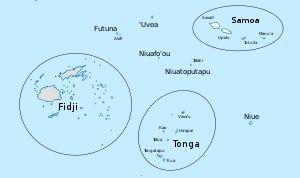
Le niuafoʻou est une langue polynésienne parlée sur l'île de Niuafoʻou, l'île la plus au nord de l'archipel des Tonga dans le Pacifique. Elle est très proche du tongien et du wallisien. Elle est en danger de disparition, de plus en plus supplantée par le tongien. C'est une langue VSO.
Le Proto-polynésien est la proto-langue hypothétique à partir de laquelle toutes les langues polynésiennes modernes descendent. Cette langue a été reconstruite à l'aide de la linguistique comparée.
Le futunien est une langue de la famille des langues polynésiennes, plus précisément du sous-groupe du polynésien proprement dit, branche occidentale. Il est parlé par 4 500 personnes à Futuna, en 2008, et environ 5 000 en Nouvelle-Calédonie d'après un recensement de 1996. C'est une langue ergative de type VSO. Le futunien est proche du samoan ainsi que du wallisien.
Deux langues polynésiennes vernaculaires, le wallisien et le futunien, sont parlées respectivement à Wallis et à Futuna ; la langue officielle de Wallis-et-Futuna est le français, parlé par 82,7 % de la population.
L'histoire de Wallis-et-Futuna fait partie intégrante de celle de l'Océanie. Peuplées aux environs du Iᵉʳ millénaire av. J.-C. par des austronésiens de la civilisation lapita, les îles 'Uvea et Futuna font ensuite partie de la Polynésie ancestrale jusqu'aux premiers siècles après J.C. : il s'agit du foyer originel des polynésiens, qui partagent une langue et une culture commune. Par la suite, une différenciation s'opère entre ces îles : chacune d'entre elles développe une langue, une culture et une organisation sociale spécifique, tout en restant intégrées au sein d'un grand réseau insulaire avec les archipels voisins. Wallis est conquise par les Tongiens, qui laissent une influence durable dans la société wallisienne, tandis que Futuna, plus isolée, résiste mieux aux envahisseurs tongiens et préserve ses relations avec Samoa.